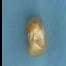
Maize quality: Bad